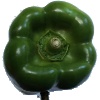
Label: Pepper Green 1